Manchester–Boston Regional Airport

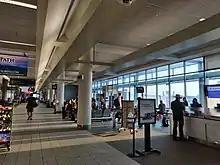
Departure gates

The airport administration hired a new airport director in 2018 to help it bring back passengers to Manchester, as well as to help bring in new airlines and destinations. Subsequent years have seen many changes in service at the airport.